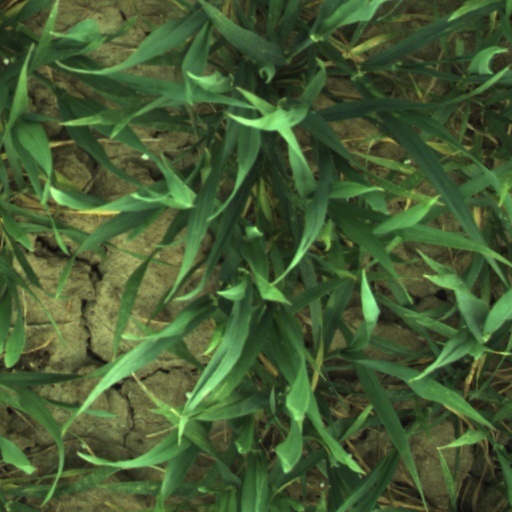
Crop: wheat